Fermented bean curd

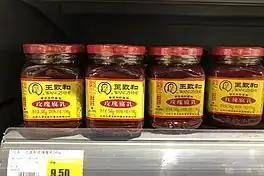
Wangzhihe rose red fermented bean curd (玫瑰腐乳)

According to the 1596 "Compendium of Materia Medica" written by the Chinese polymath Li Shizhen during the Ming dynasty, the creation of tofu is attributed to the Western Han dynasty Prince Liu An (179 – 122 BC), prince of Huainan. Manufacturing began during the Han dynasty in China after it was created. It is disputed whether Li Shizhen mentioned fermentation of tofu, however. A clear reference to fermented tofu appeared in the 1610 "Penglong Yehua", under the name "haifu".